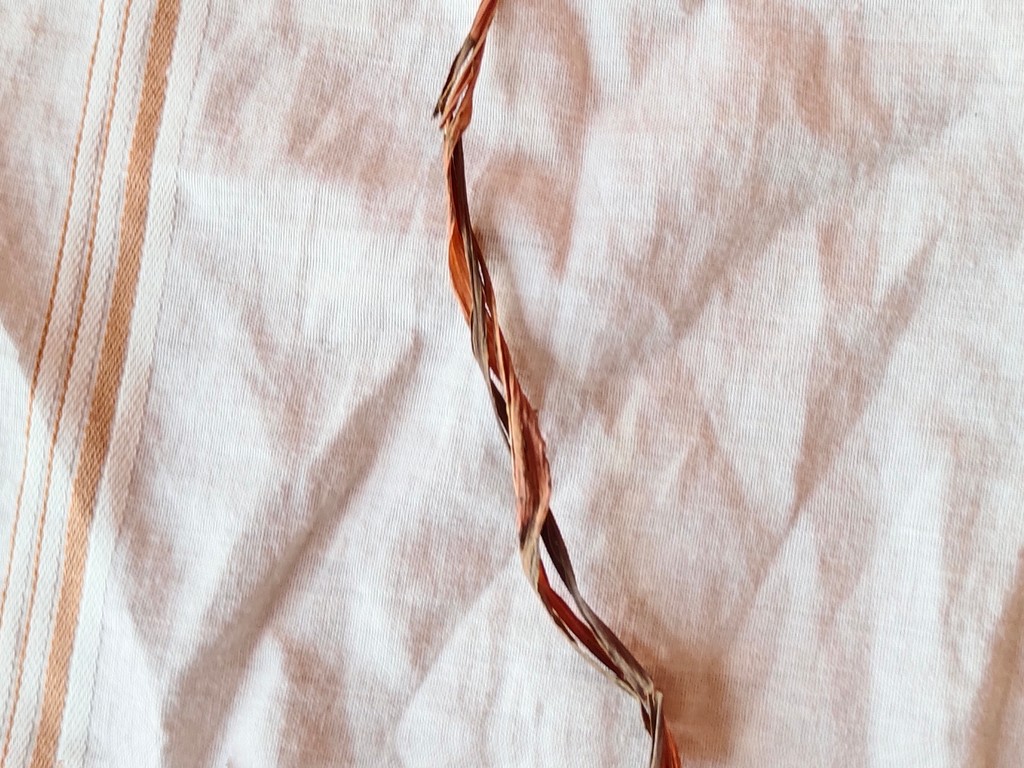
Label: Dried